Nan Hoover

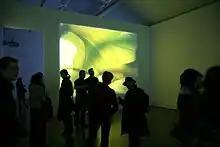
FLORA by Nan Hoover, CCA Glasgow, 2007

Nan Hoover's works were exhibited in many countries across the world, among them are the Museum of Modern Art, New York, US, the Stedelijk Museum in Amsterdam, NL, the Art Museum Berne, CH, the New Picture Gallery in Munich, DE, the Art and Exhibition Hall of Federal Republic of Germany in Bonn, DE, the Art House in Zurich, CH, in the Museum Wiesbaden, DE, the Art Hall Darmstadt, DE, Museum of Contemporary Art Zagreb, HR, Museum Folkwang in Essen, DE, Museum for Contemporary Art in Basel, CH, Osaka Contemporary Art Center in Osaka, JP, The Spring Gallery, Taipei, TW, Kettle's Yard, Cambridge, UK, Musée d'Art Contemporain, Montreal, CA, Long Beach Museum of Art, California, US, Art Metropole, Toronto, CA, De Appel, Amsterdam, NL.